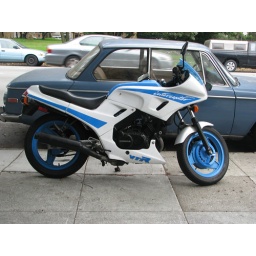
I think this bike looks incredibly sweet. If I was in the market for a used bike, I might look for one...